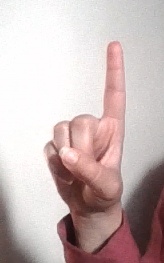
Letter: bb